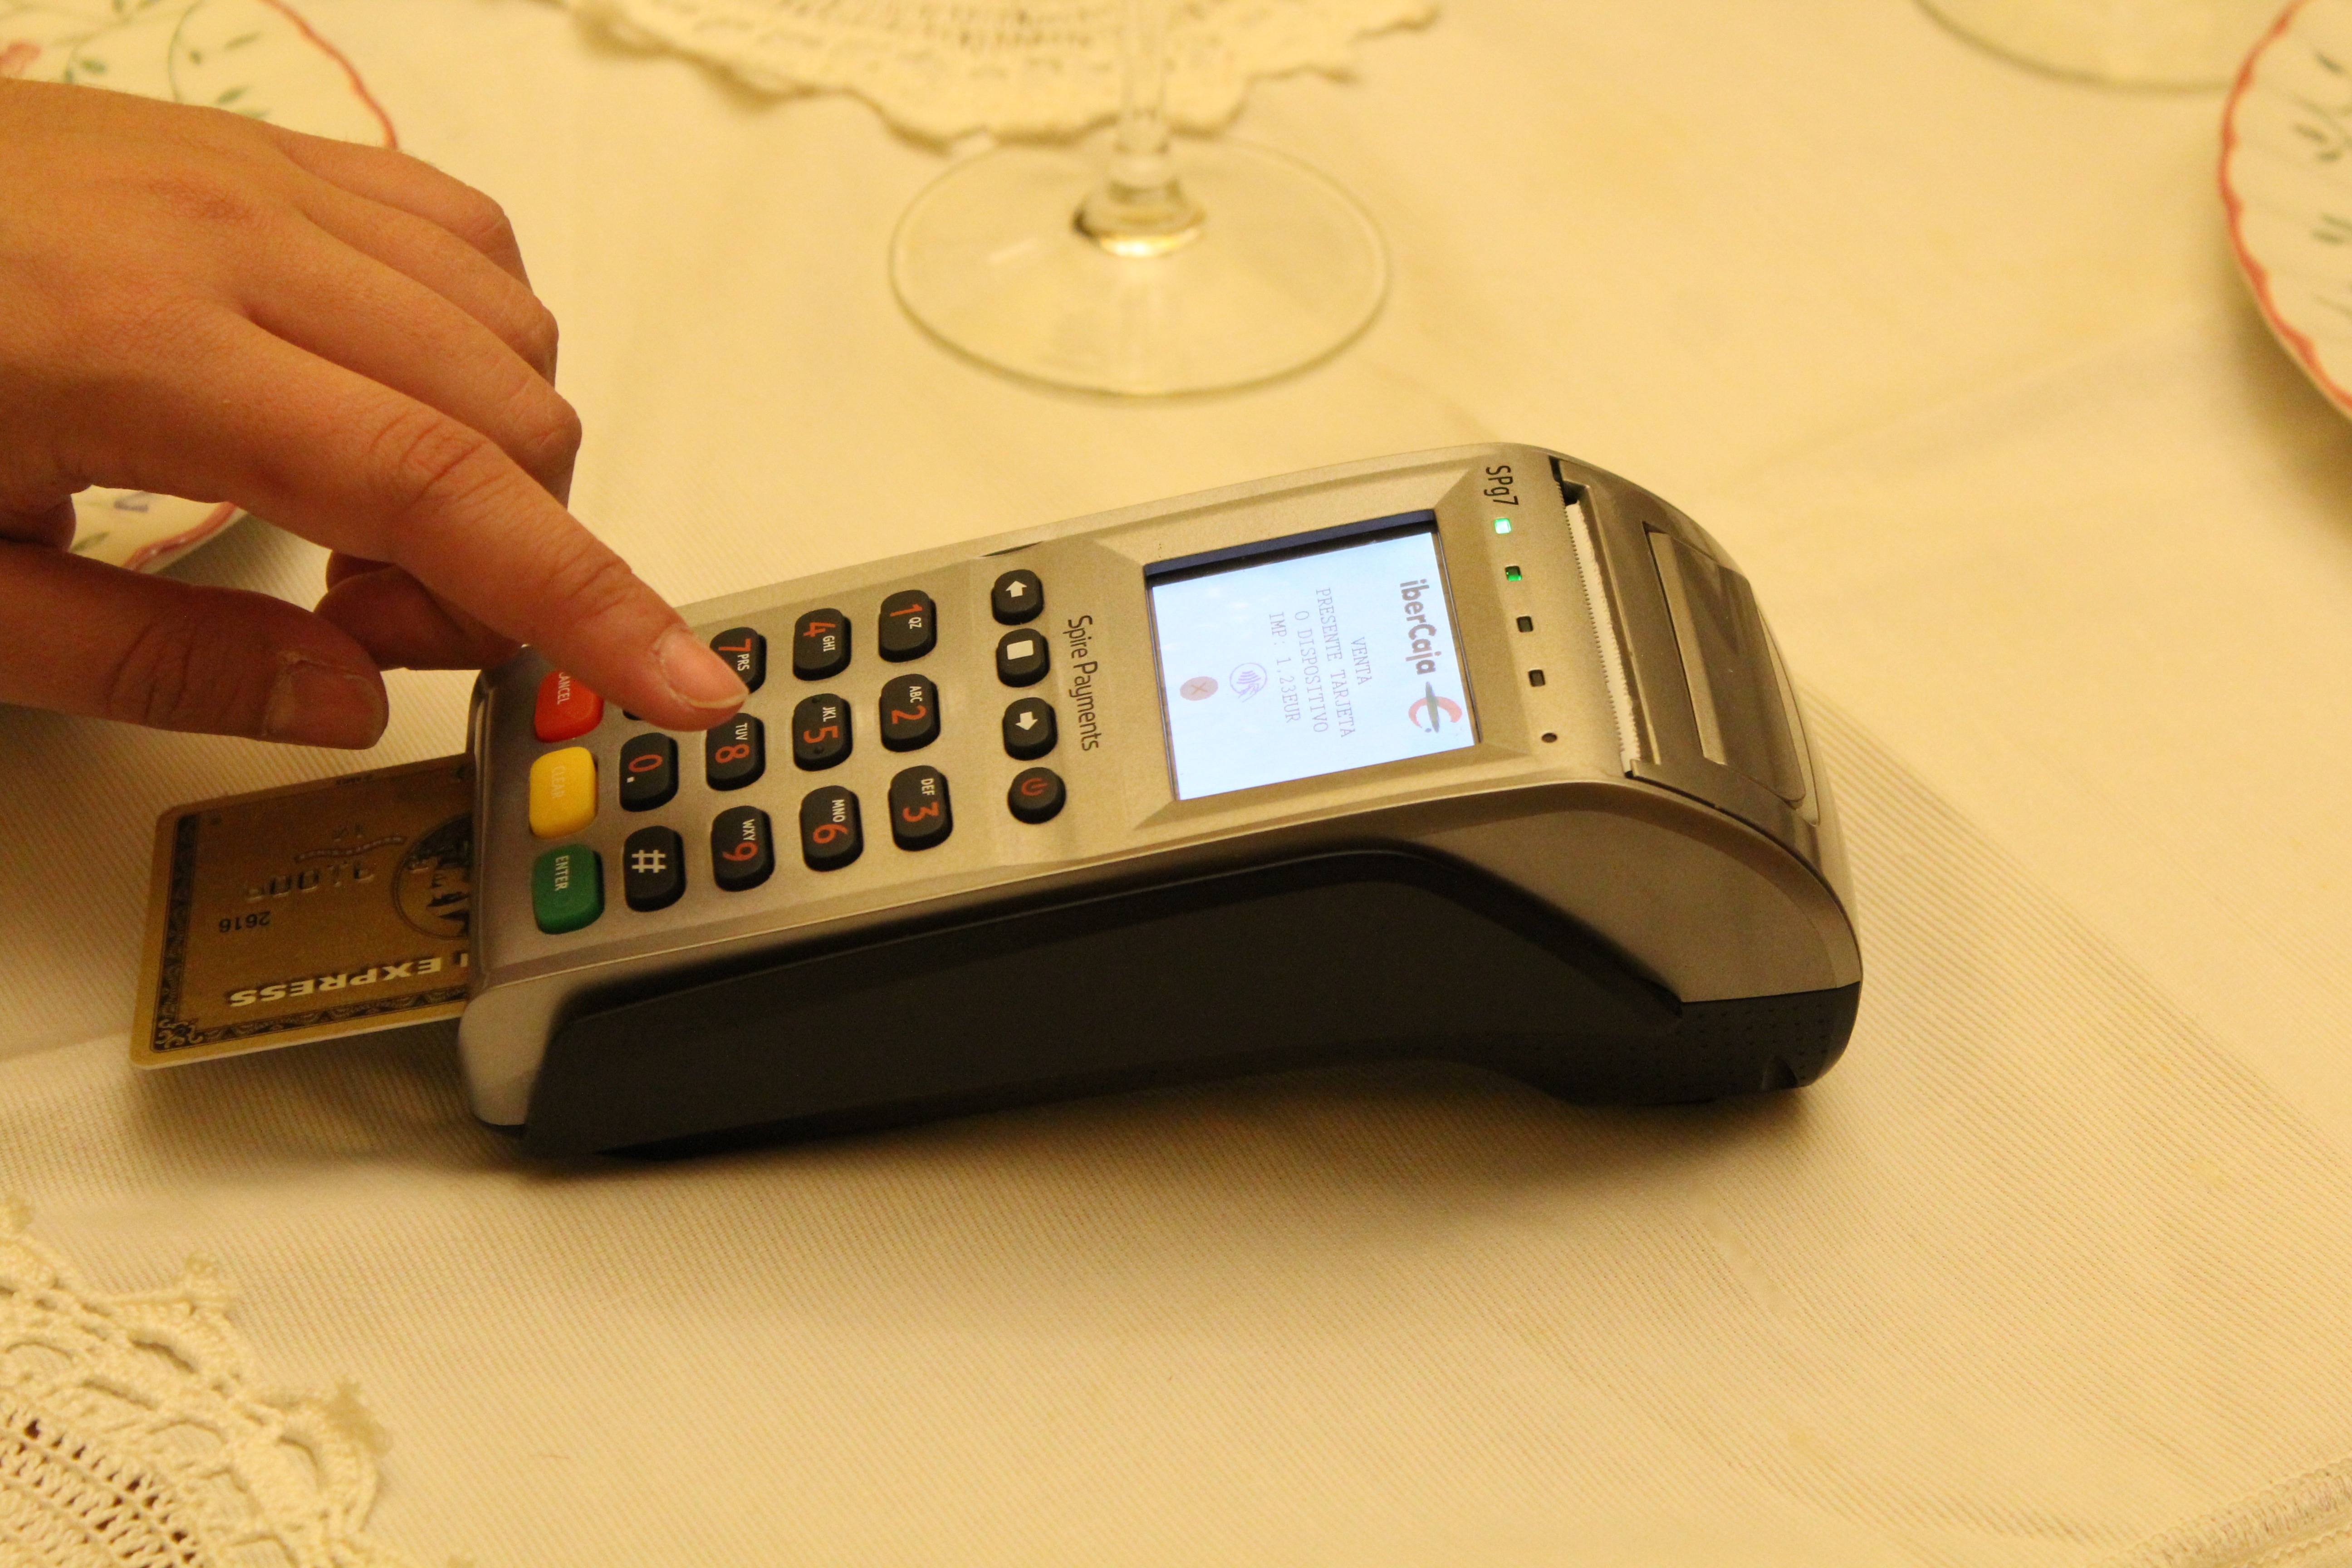
hand, table, technology, cash, pin, terminal, payment, credit card, chip card, amex